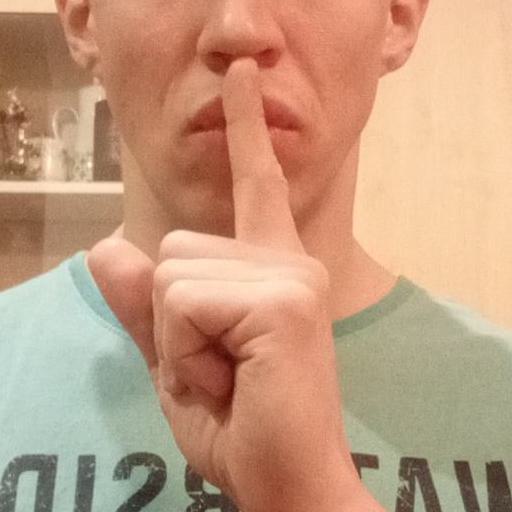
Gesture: mute